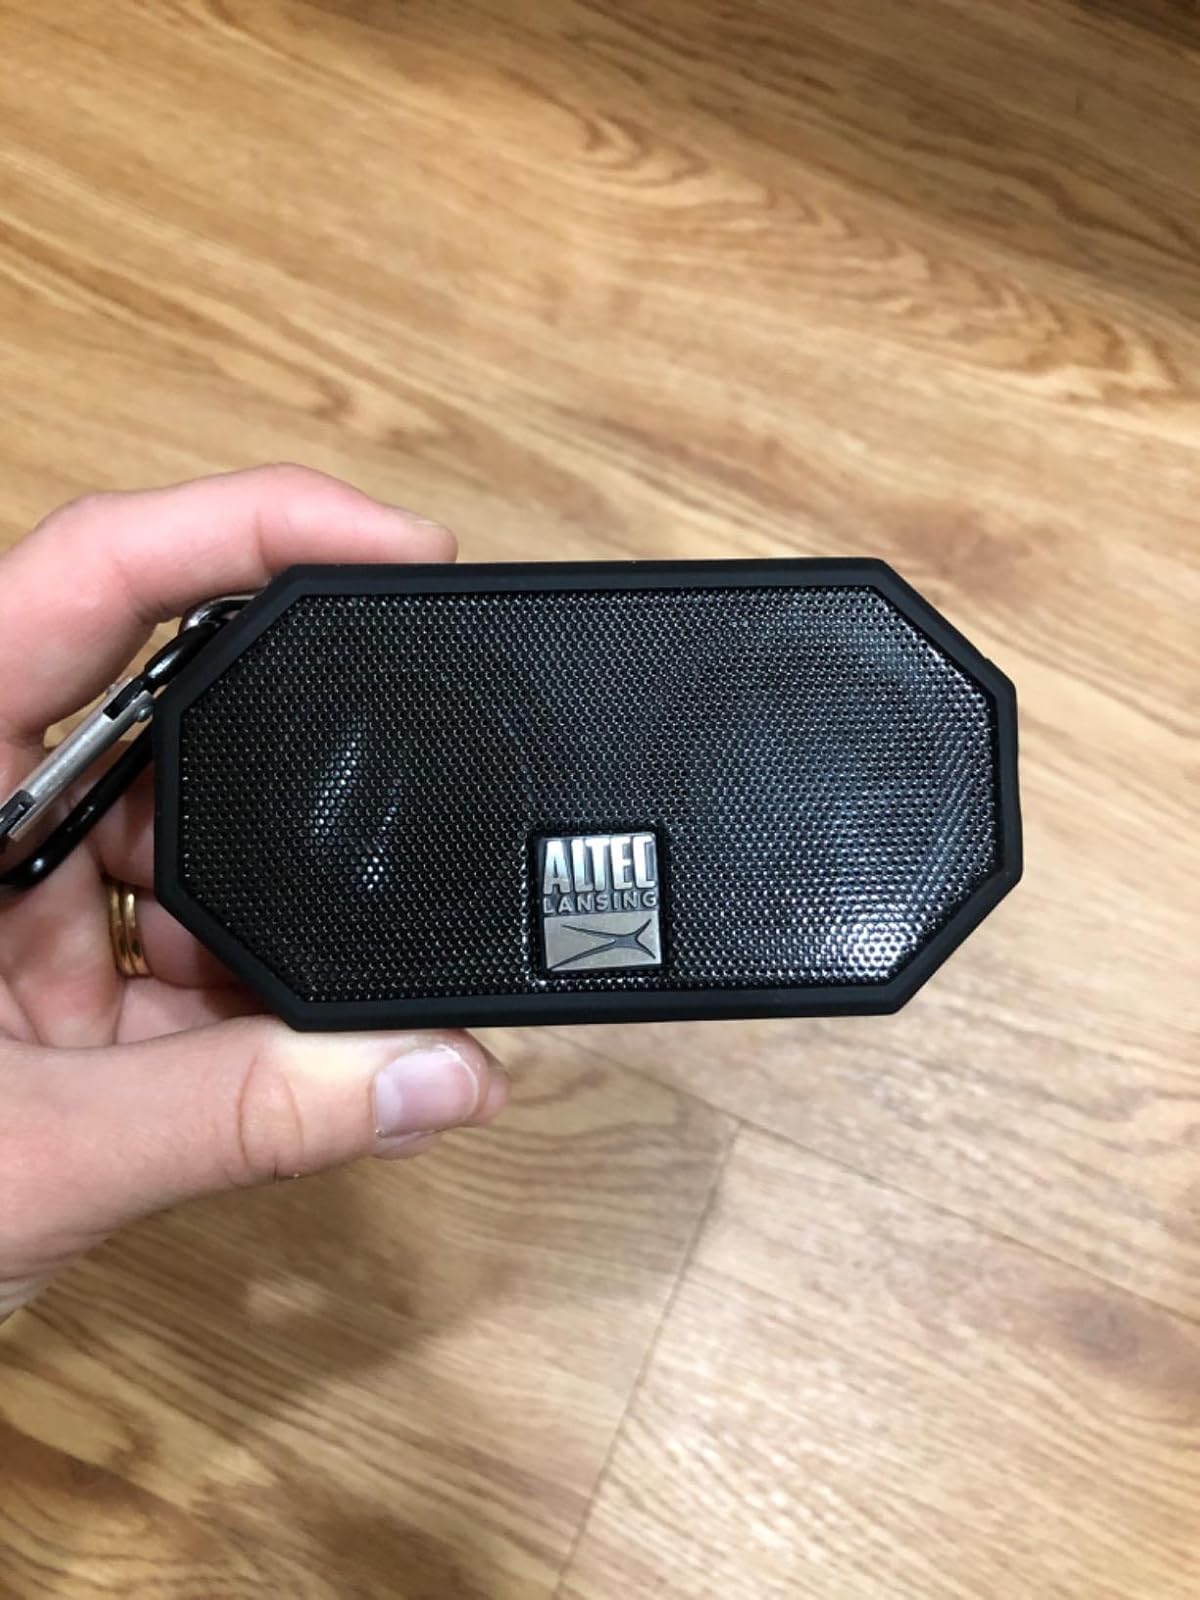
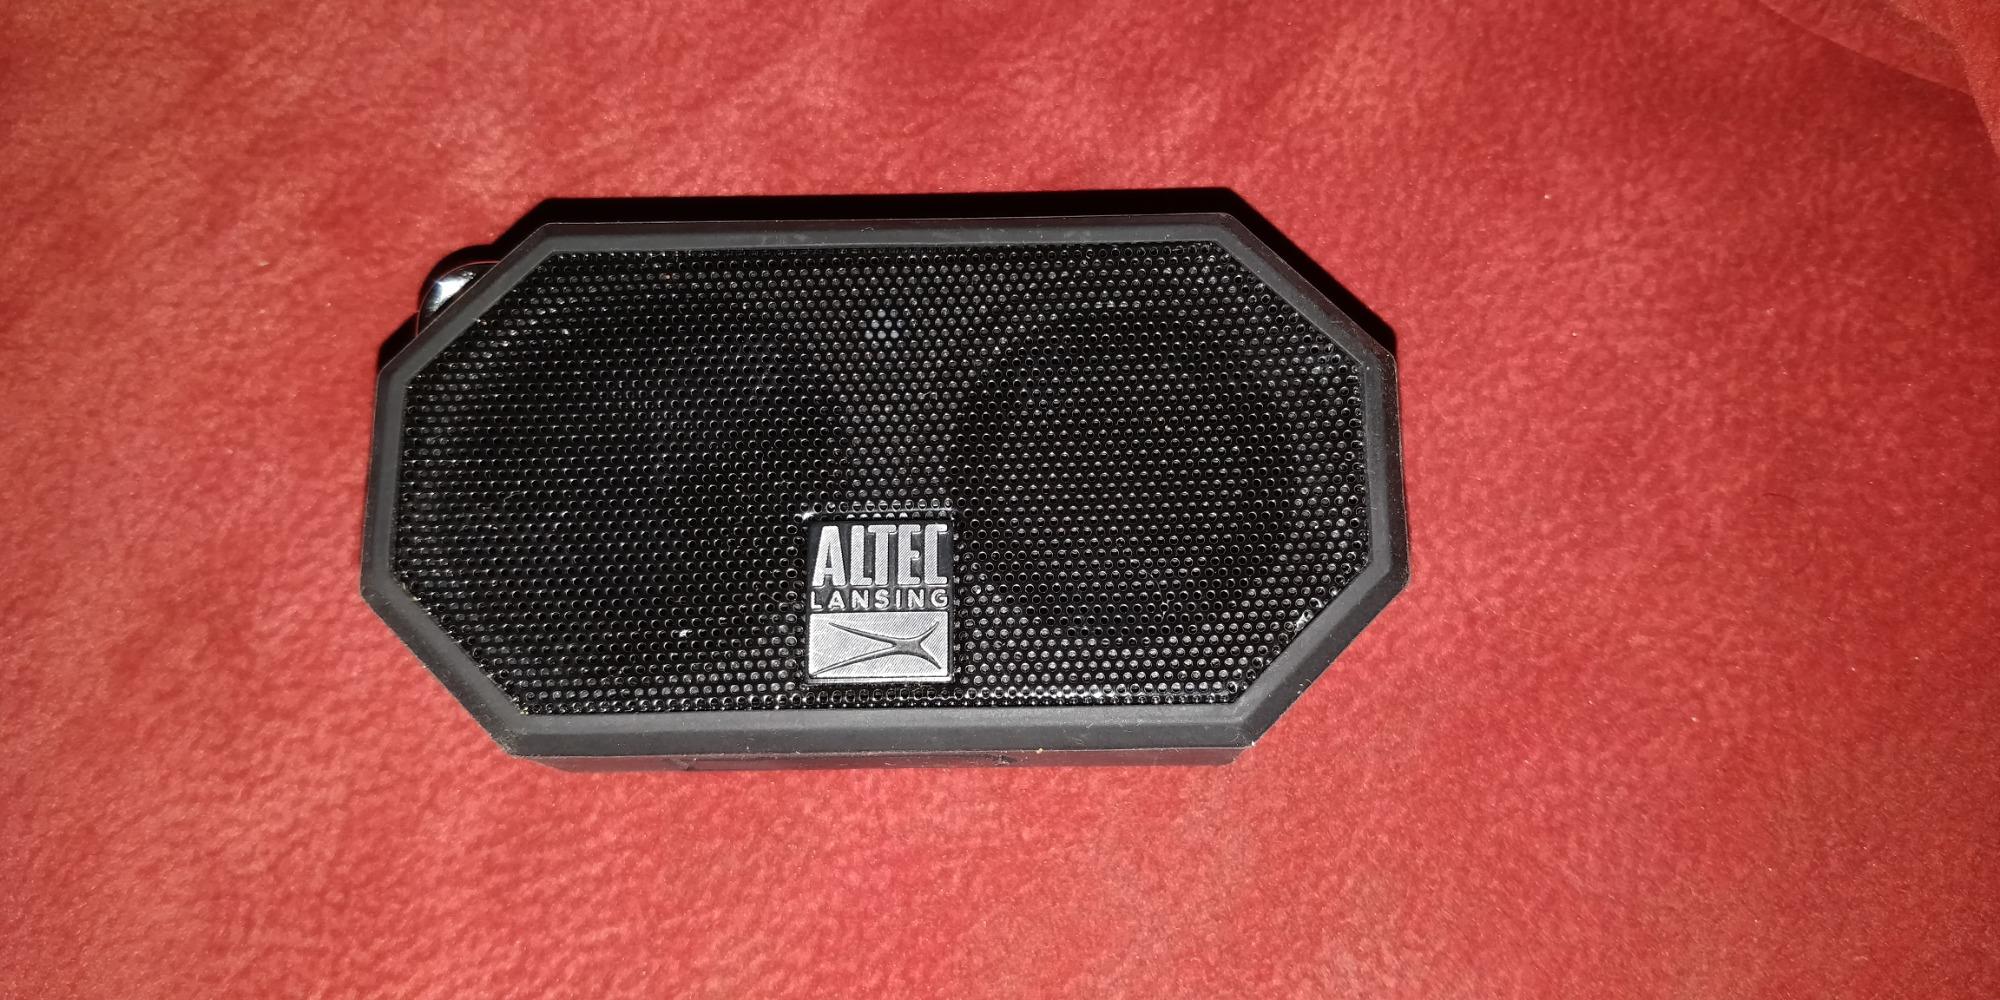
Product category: speaker
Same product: yes